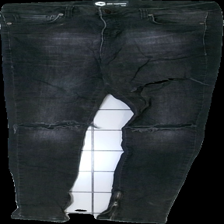
View: front
Type: Jeans
Category: Men
Brand: Not in the list
Brand text on label: bee inspired
Colors: Black
Material: ?
Cut: Regular
Season: All
Trend: Denim
Stains: Major
Damage: fläckar
Damage location: middle center
Damage 2: fläckar
Damage 2 location: top center
Damage 3 location: bottom center
Price range: <50
Recommended usage: Export
Description: svarta jeans med gula fläckar över hela men mest bak